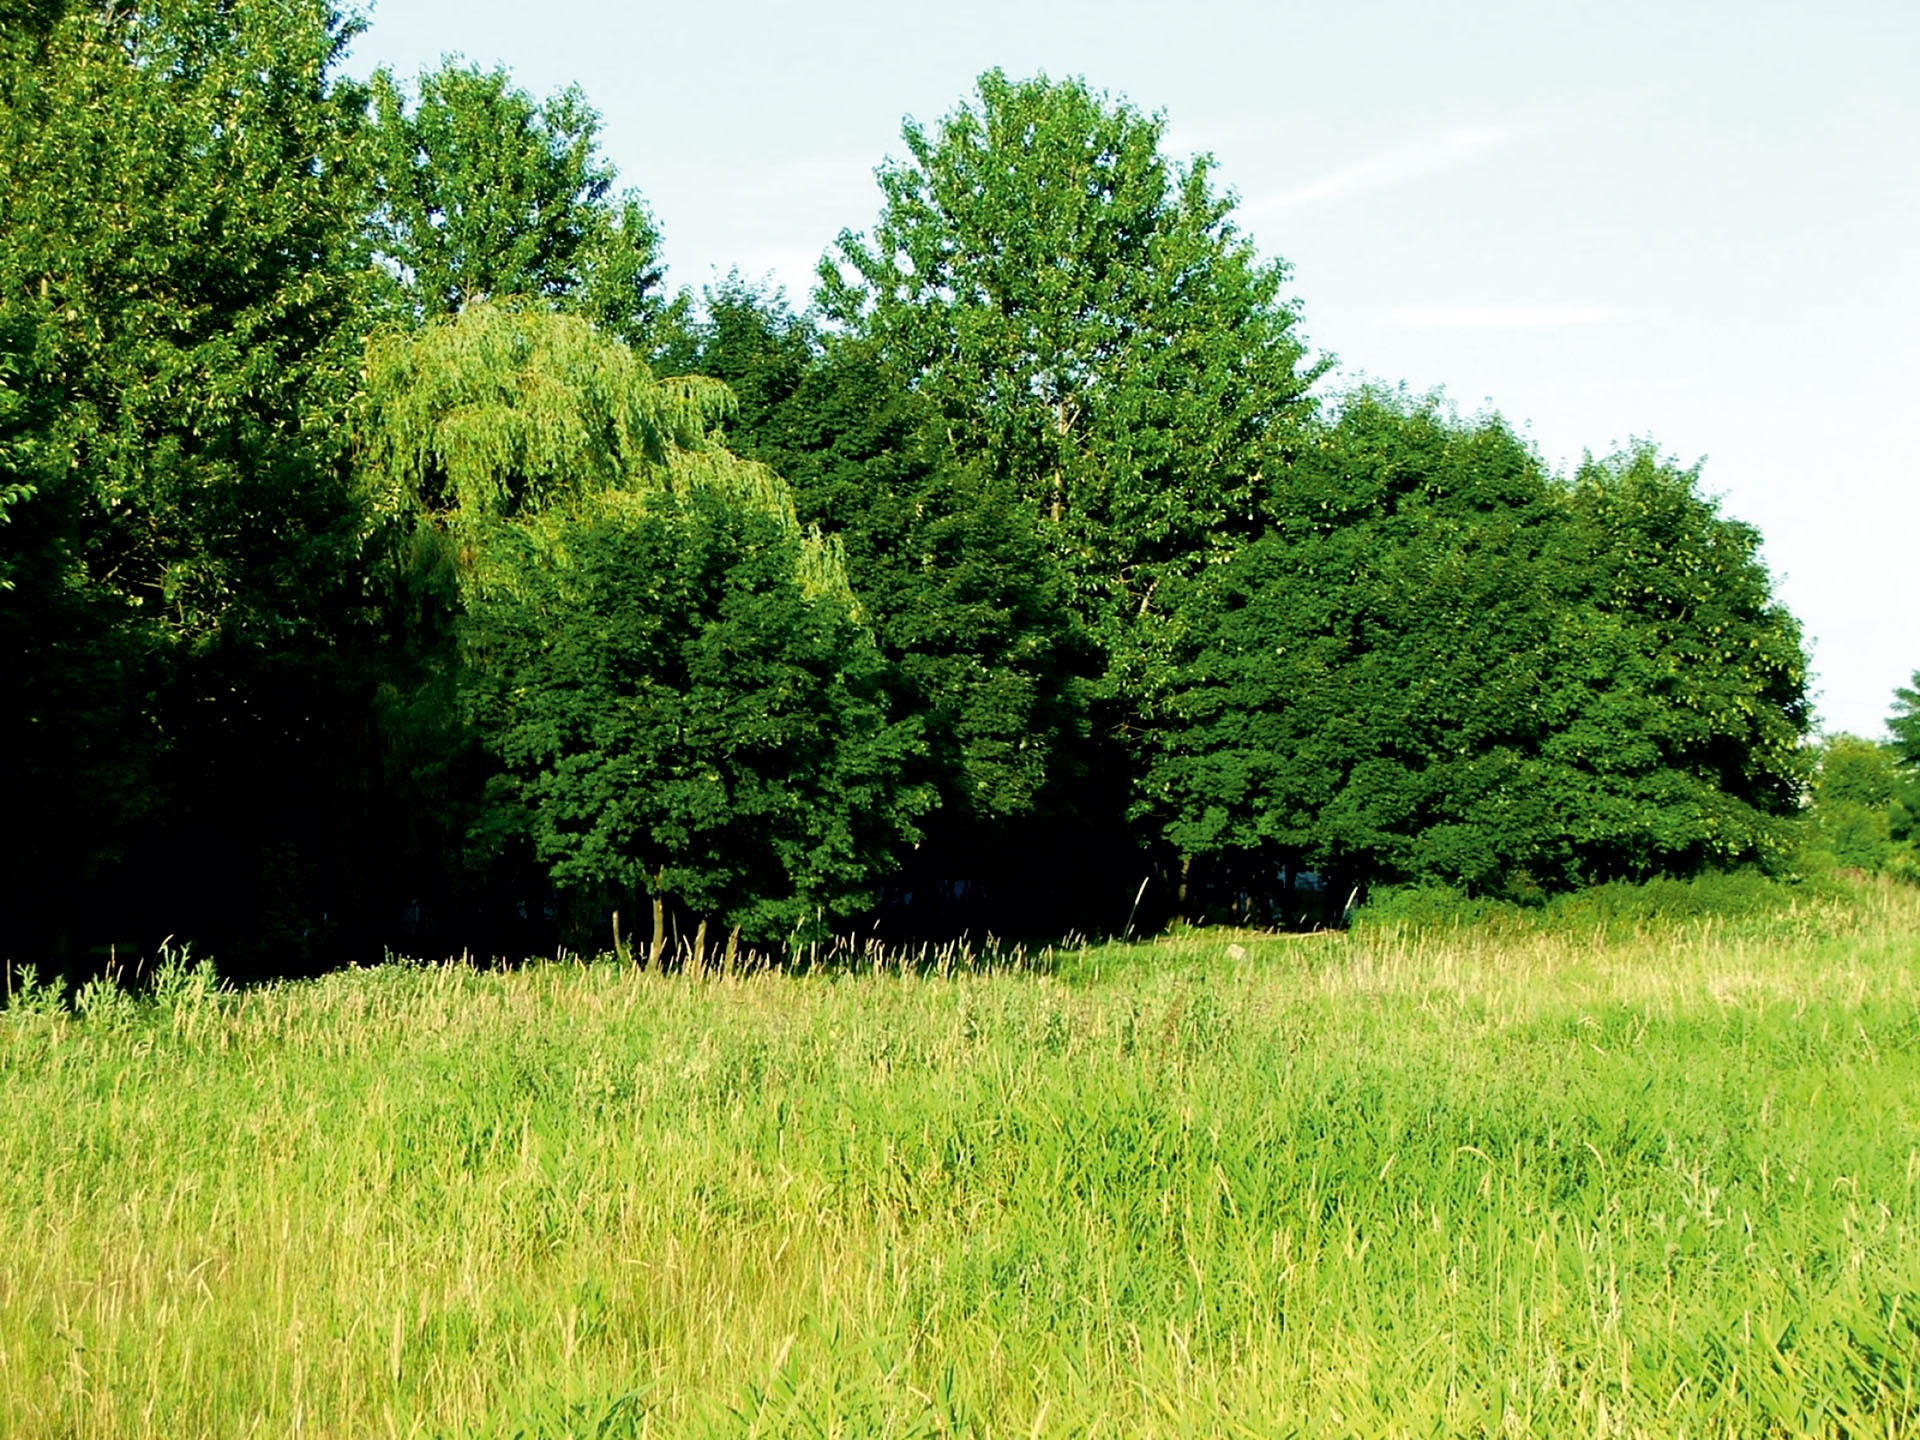
tree, nature, grass, plant, field, lawn, meadow, prairie, leaf, flower, green, pasture, grassland, vegetation, shrub, deciduous, woodland, habitat, ecosystem, rural area, flowering plant, biome, grass family, woody plant, temperate coniferous forest, land plant